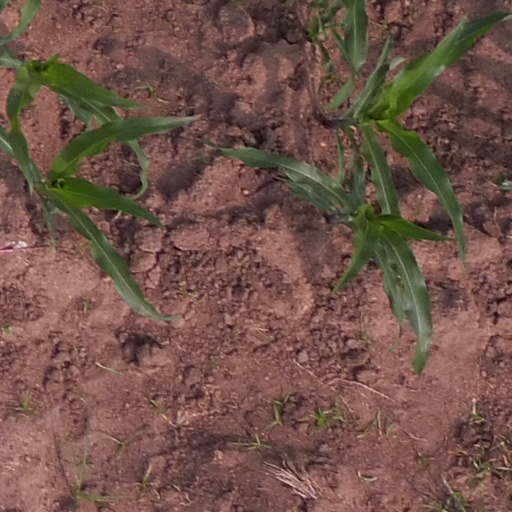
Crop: maize; corn